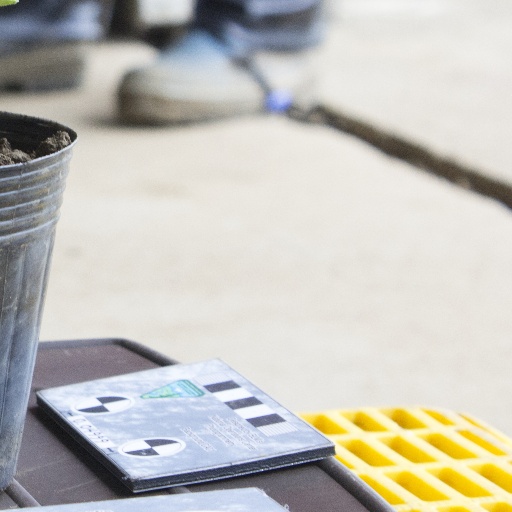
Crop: soybean